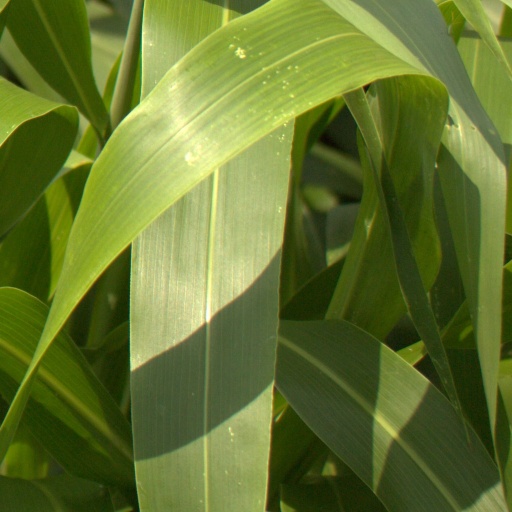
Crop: sorghum